McLaren 12C

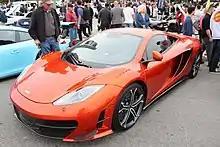
MP4-12C HS

The 12C incorporates a carbon fibre structure called the "MonoCell". Compared to traditional riveted alloy structures, the MonoCell's weight is reduced and its stiffness is improved. The design's cost-effectiveness, swift production and flexibility made it suitable for adoption in other McLaren models. The company invested £127.7 million into the MonoCell. Manufactured by Carbo Tech in Salzburg, Austria, the carbon fibre structure weighs . The advances in carbon fibre fabrication reduced the time required to produce a MonoCell from 3,000 hours for the F1 and 500 hours for the Mercedes-Benz SLR McLaren, to four hours for the 12C. The development of the MonoCell also created approximately 100 new jobs, both in the construction of the new facility and in the production of the monocoque. Carbo Tech went on to manufacture the MonoCell for McLaren cars for over eight years, making this the world's largest carbon fibre order for series-produced cars.